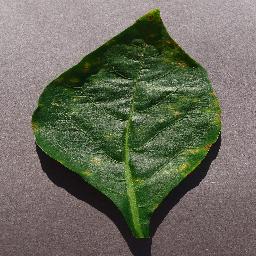
Label: Pepper,_bell___Bacterial_spot